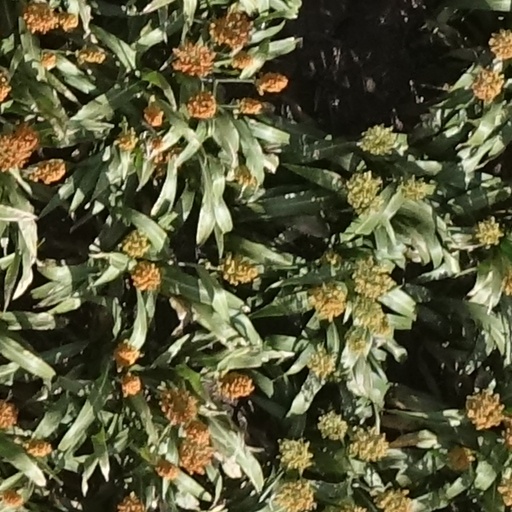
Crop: sorghum